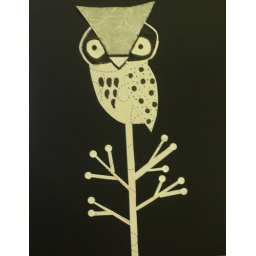
The white out soaked into the paper around his eyes.